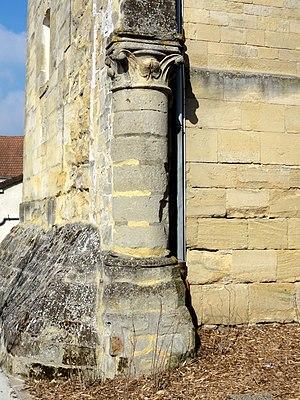
Pile de la nef disparue face à la façade occidentale.
L' église Saint-André de Boissy-l'Aillerie est l'église paroissiale de la commune de Boissy-l'Aillerie dans le Val-d'Oise. Elle se composait d'une nef romane du XIIᵉ et d'un chœur gothique du XIIIᵉ siècle. Ruinée dès la fin du XVIIIᵉ siècle, l'église restera longtemps en état d'abandon, avant que le chœur ne soit reconstruit entre 1848 et 1850. La nef et le clocher ne seront pas reconstruits et seulement des vestiges mineurs rappellent encore que l'église était initialement plus grande. Le chœur est toutefois de dimensions généreuses et présente une élévation sur trois niveaux, avec bas-côtés, triforium et baies hautes. Malgré les reconstructions successives, son architecture reste très homogène. Il fait l'objet d’une inscription au titre des monuments historiques depuis le 16 juin 1926.